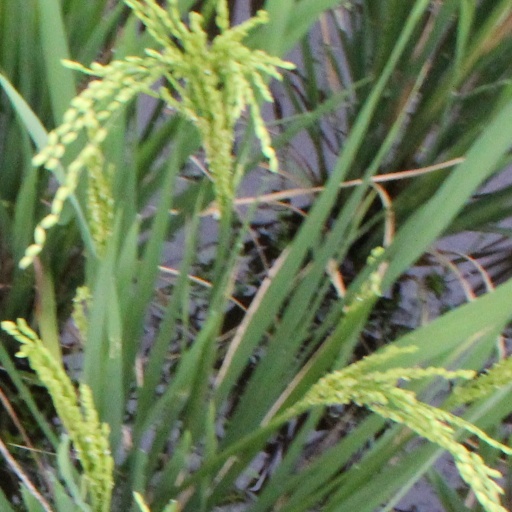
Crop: rice